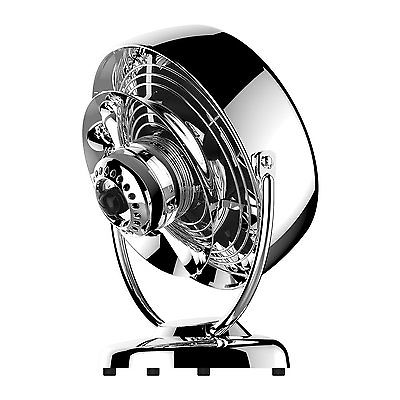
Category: fan